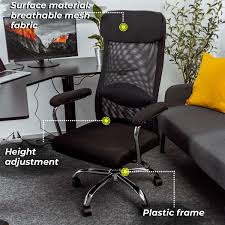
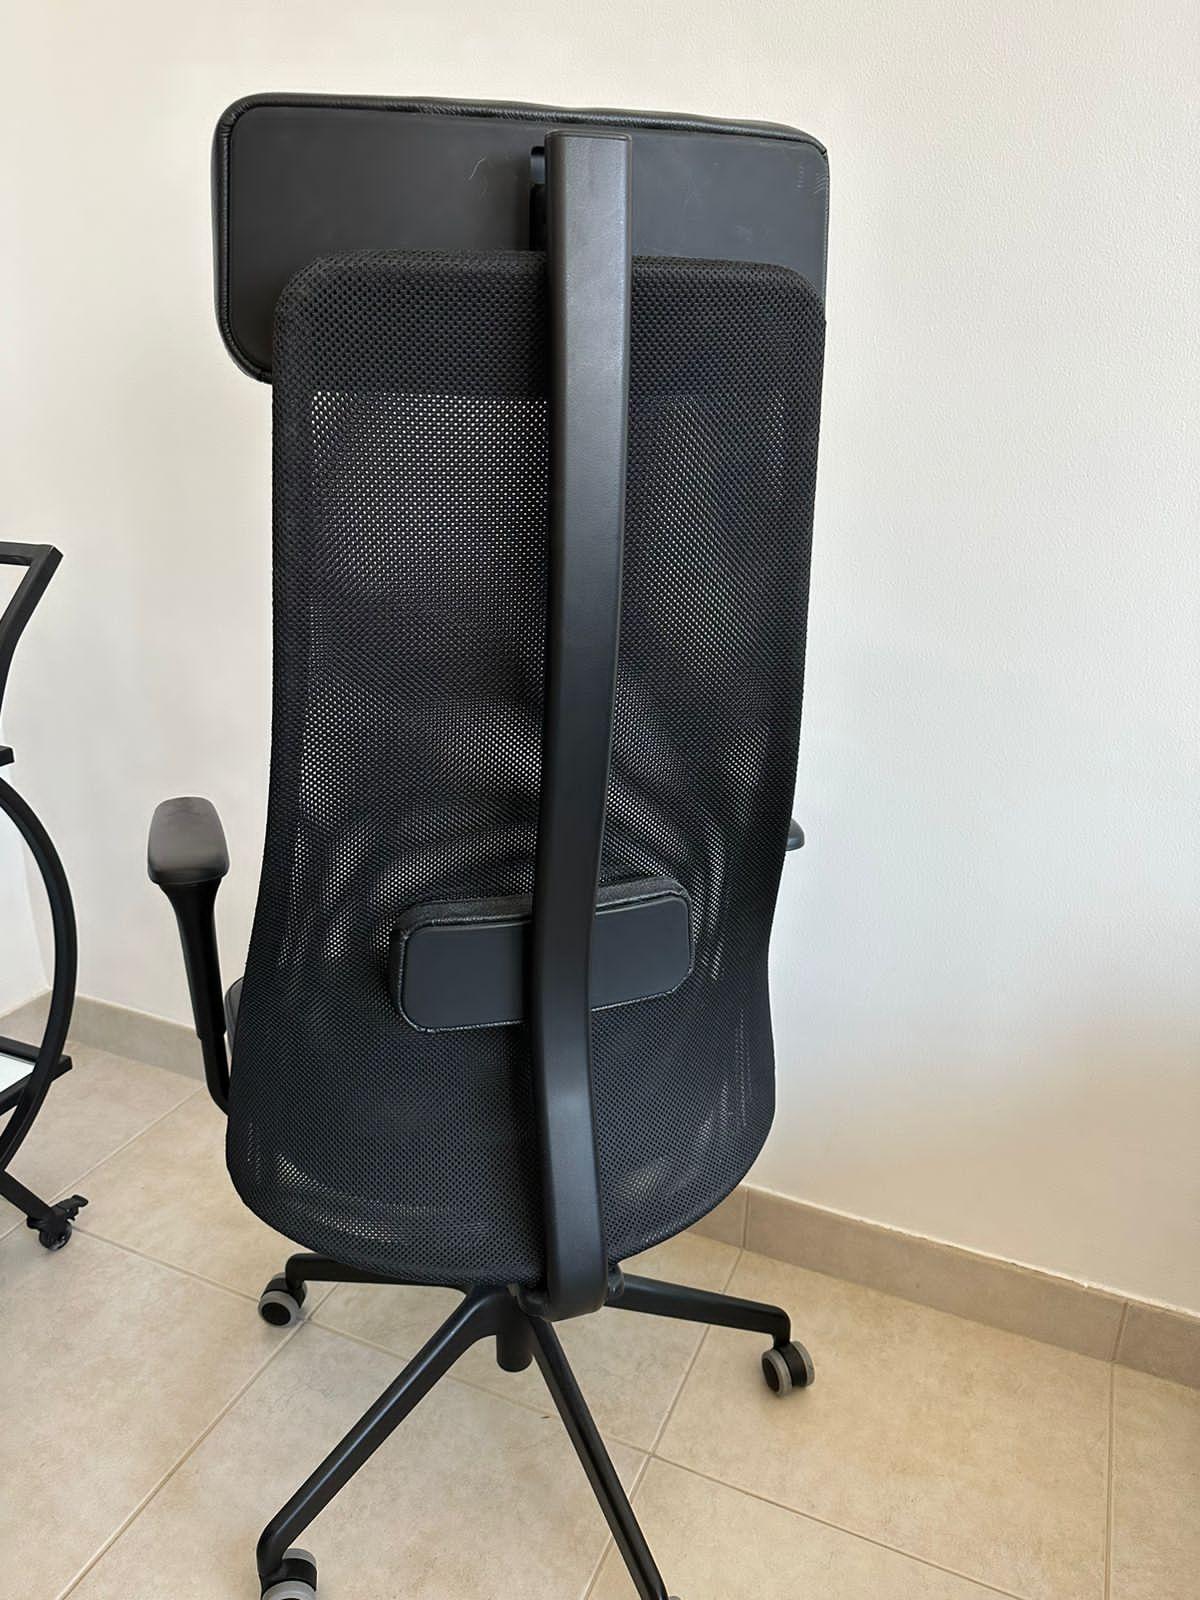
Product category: items_chair
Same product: no